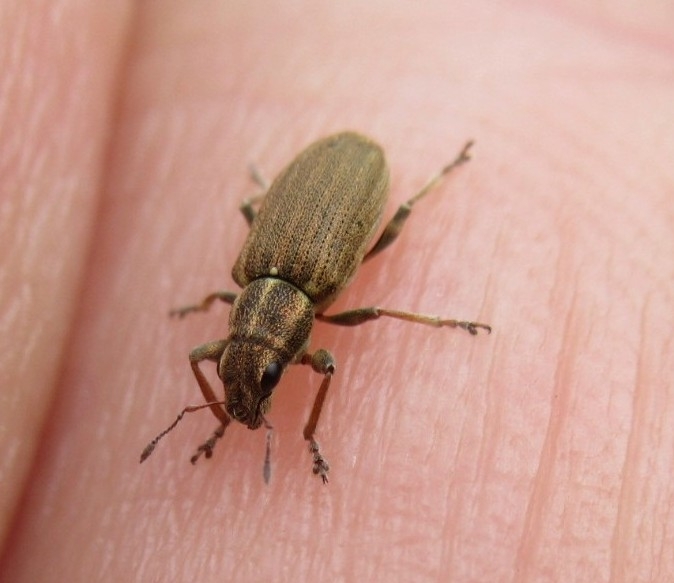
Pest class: pea_leaf_weevil